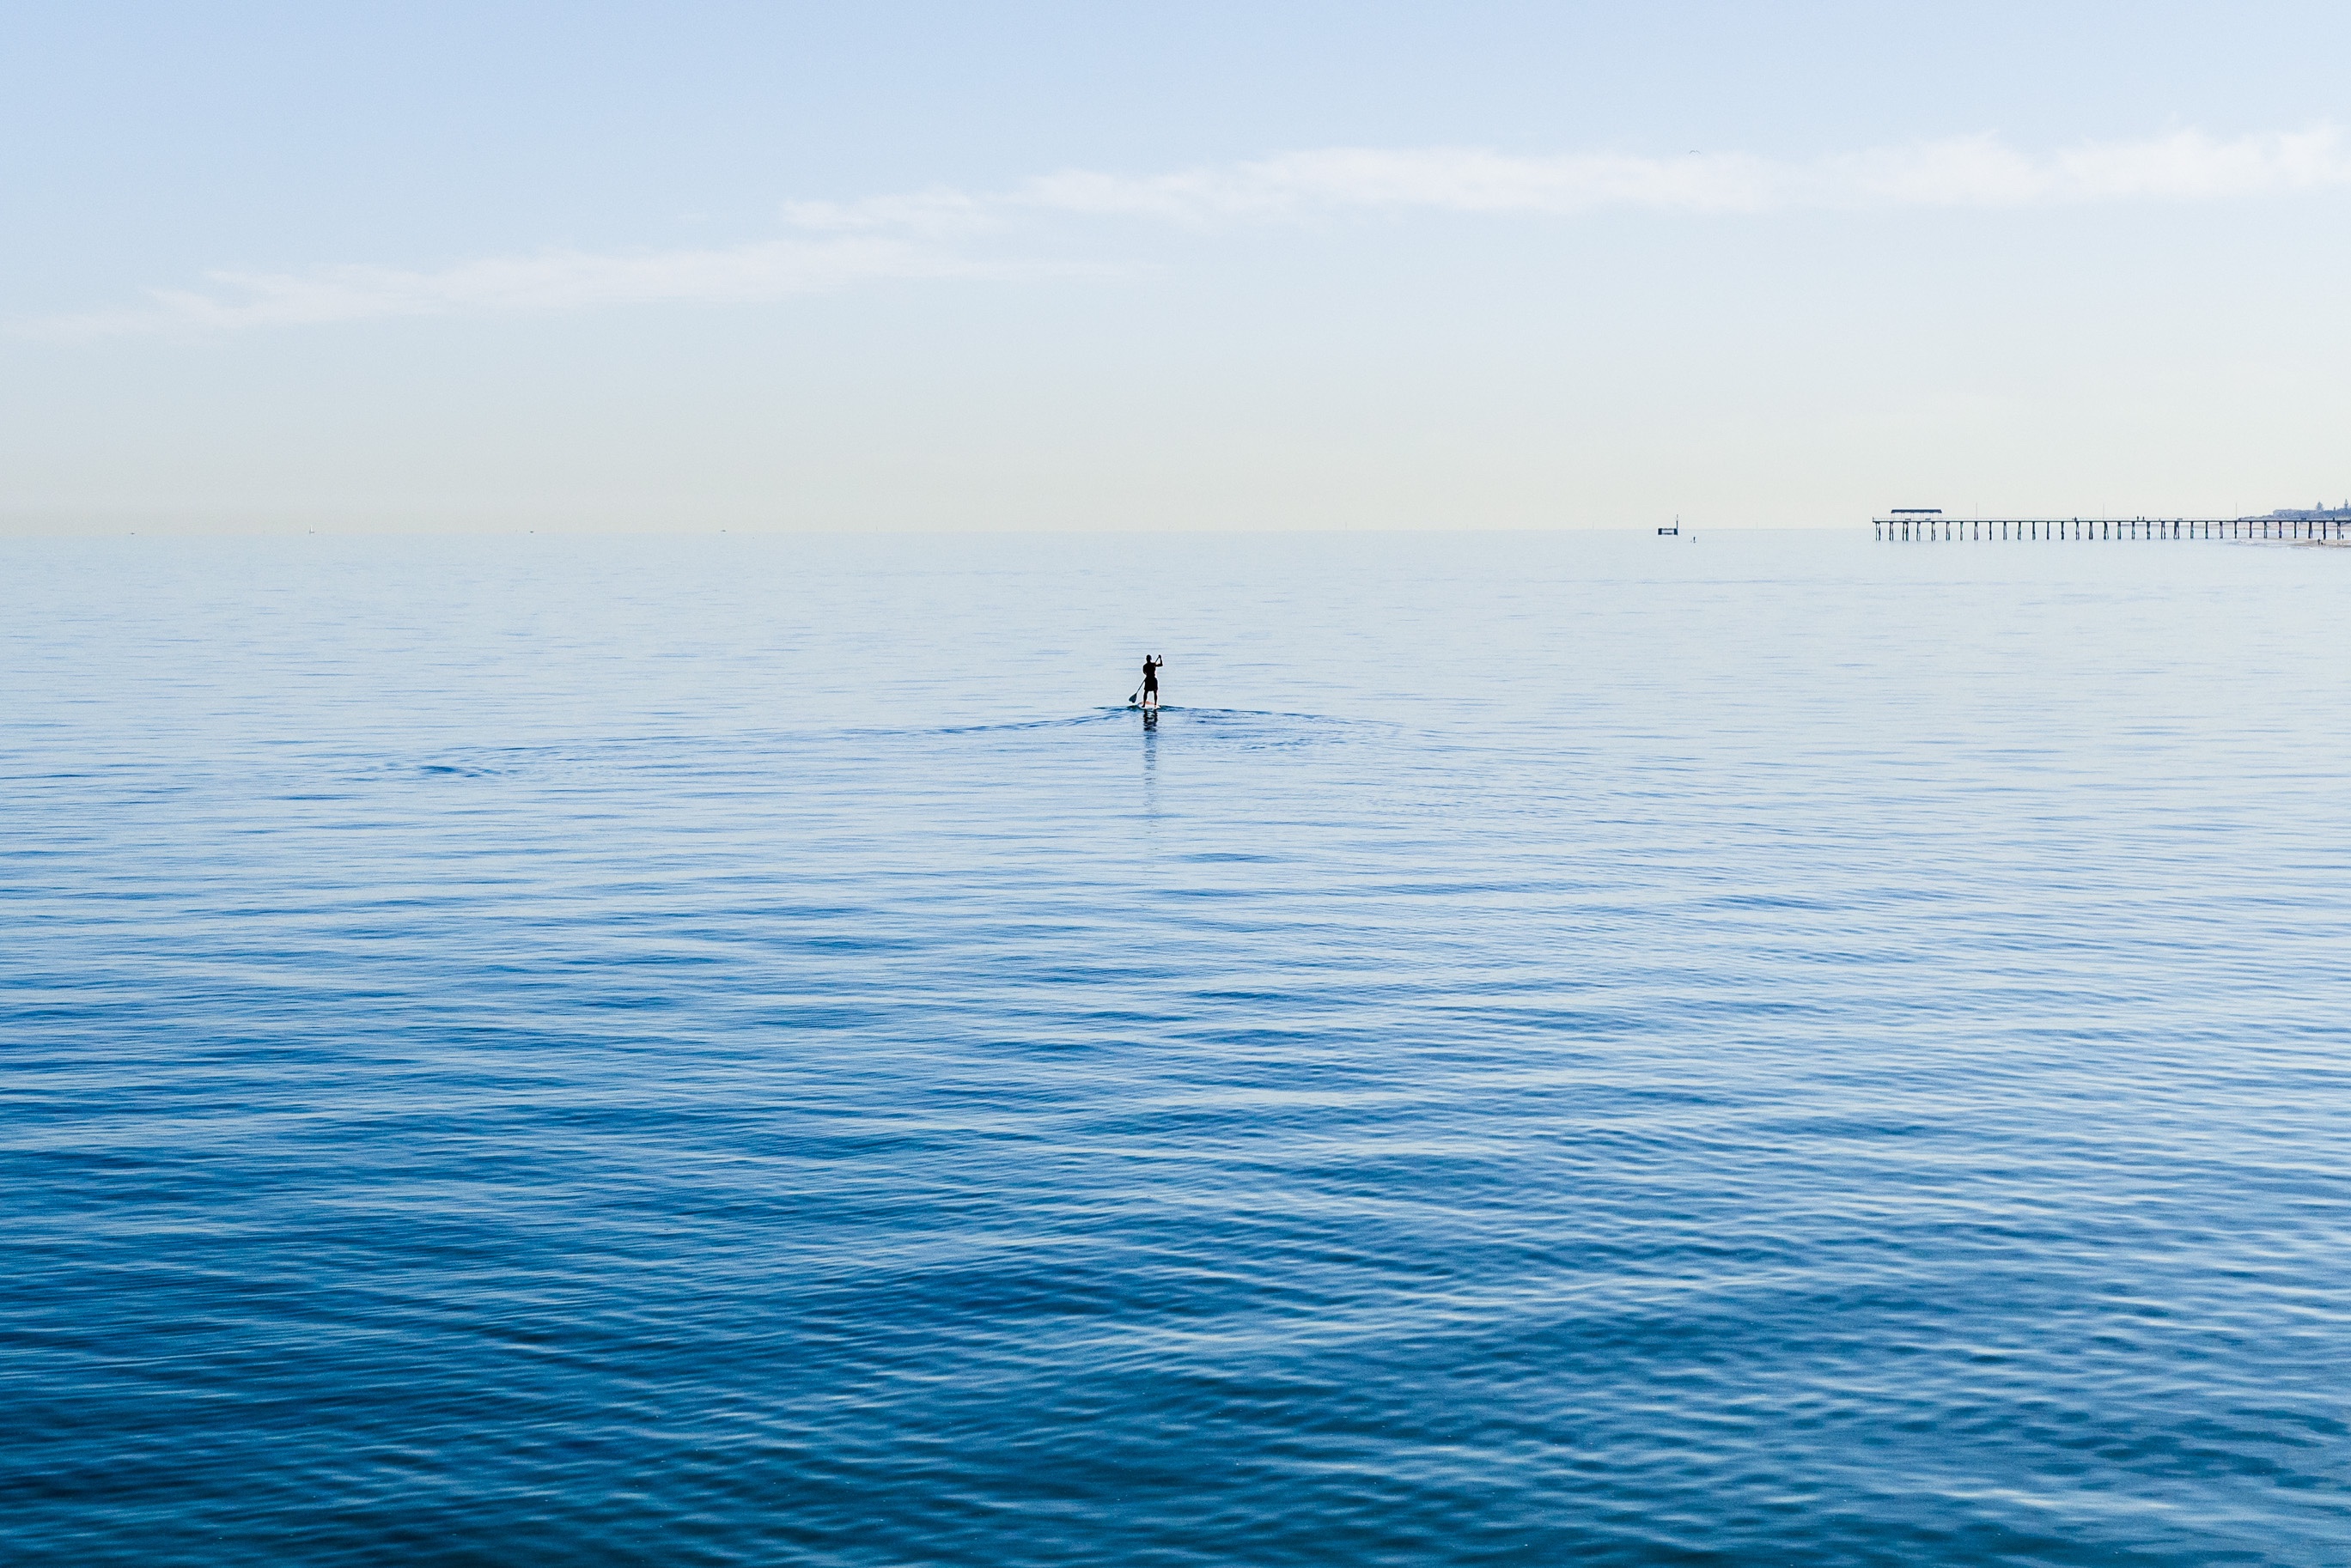
sea, water, ocean, horizon, boat, shore, wave, lake, paddle, vehicle, boating